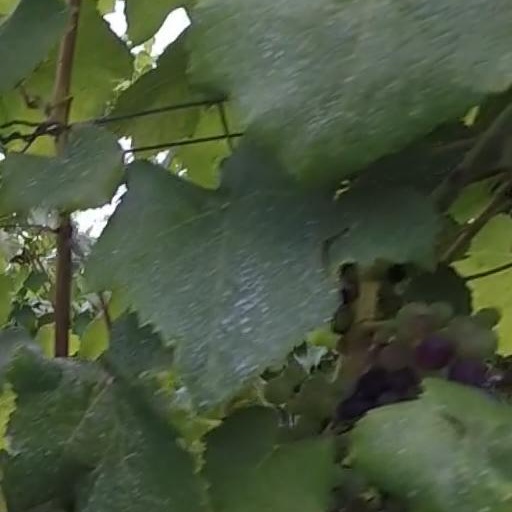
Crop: grape